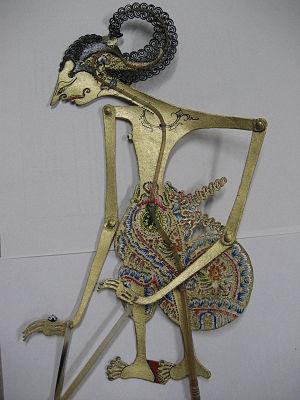
Le wayang ou théâtre d'ombres est un spectacle traditionnel et populaire dans les îles de Java et Bali. Wayang signifie « ombre ». Sa forme la plus courante est le wayang kulit, où les figurines consistent en marionnettes plates de cuir. « Le théâtre de marionnettes wayang » a été proclamé en 2003 et inscrit en 2008 par l'UNESCO sur la liste représentative du patrimoine culturel immatériel de l’humanité.
Le Mahabharata est une épopée sanskrite de la mythologie hindoue comportant, selon le décompte de Vyâsa, 81 936 strophes réparties en dix-huit livres. Il est considéré comme le plus grand poème jamais composé.
Arjuna, le blanc est un des héros de l'épopée du Mahābhārata.